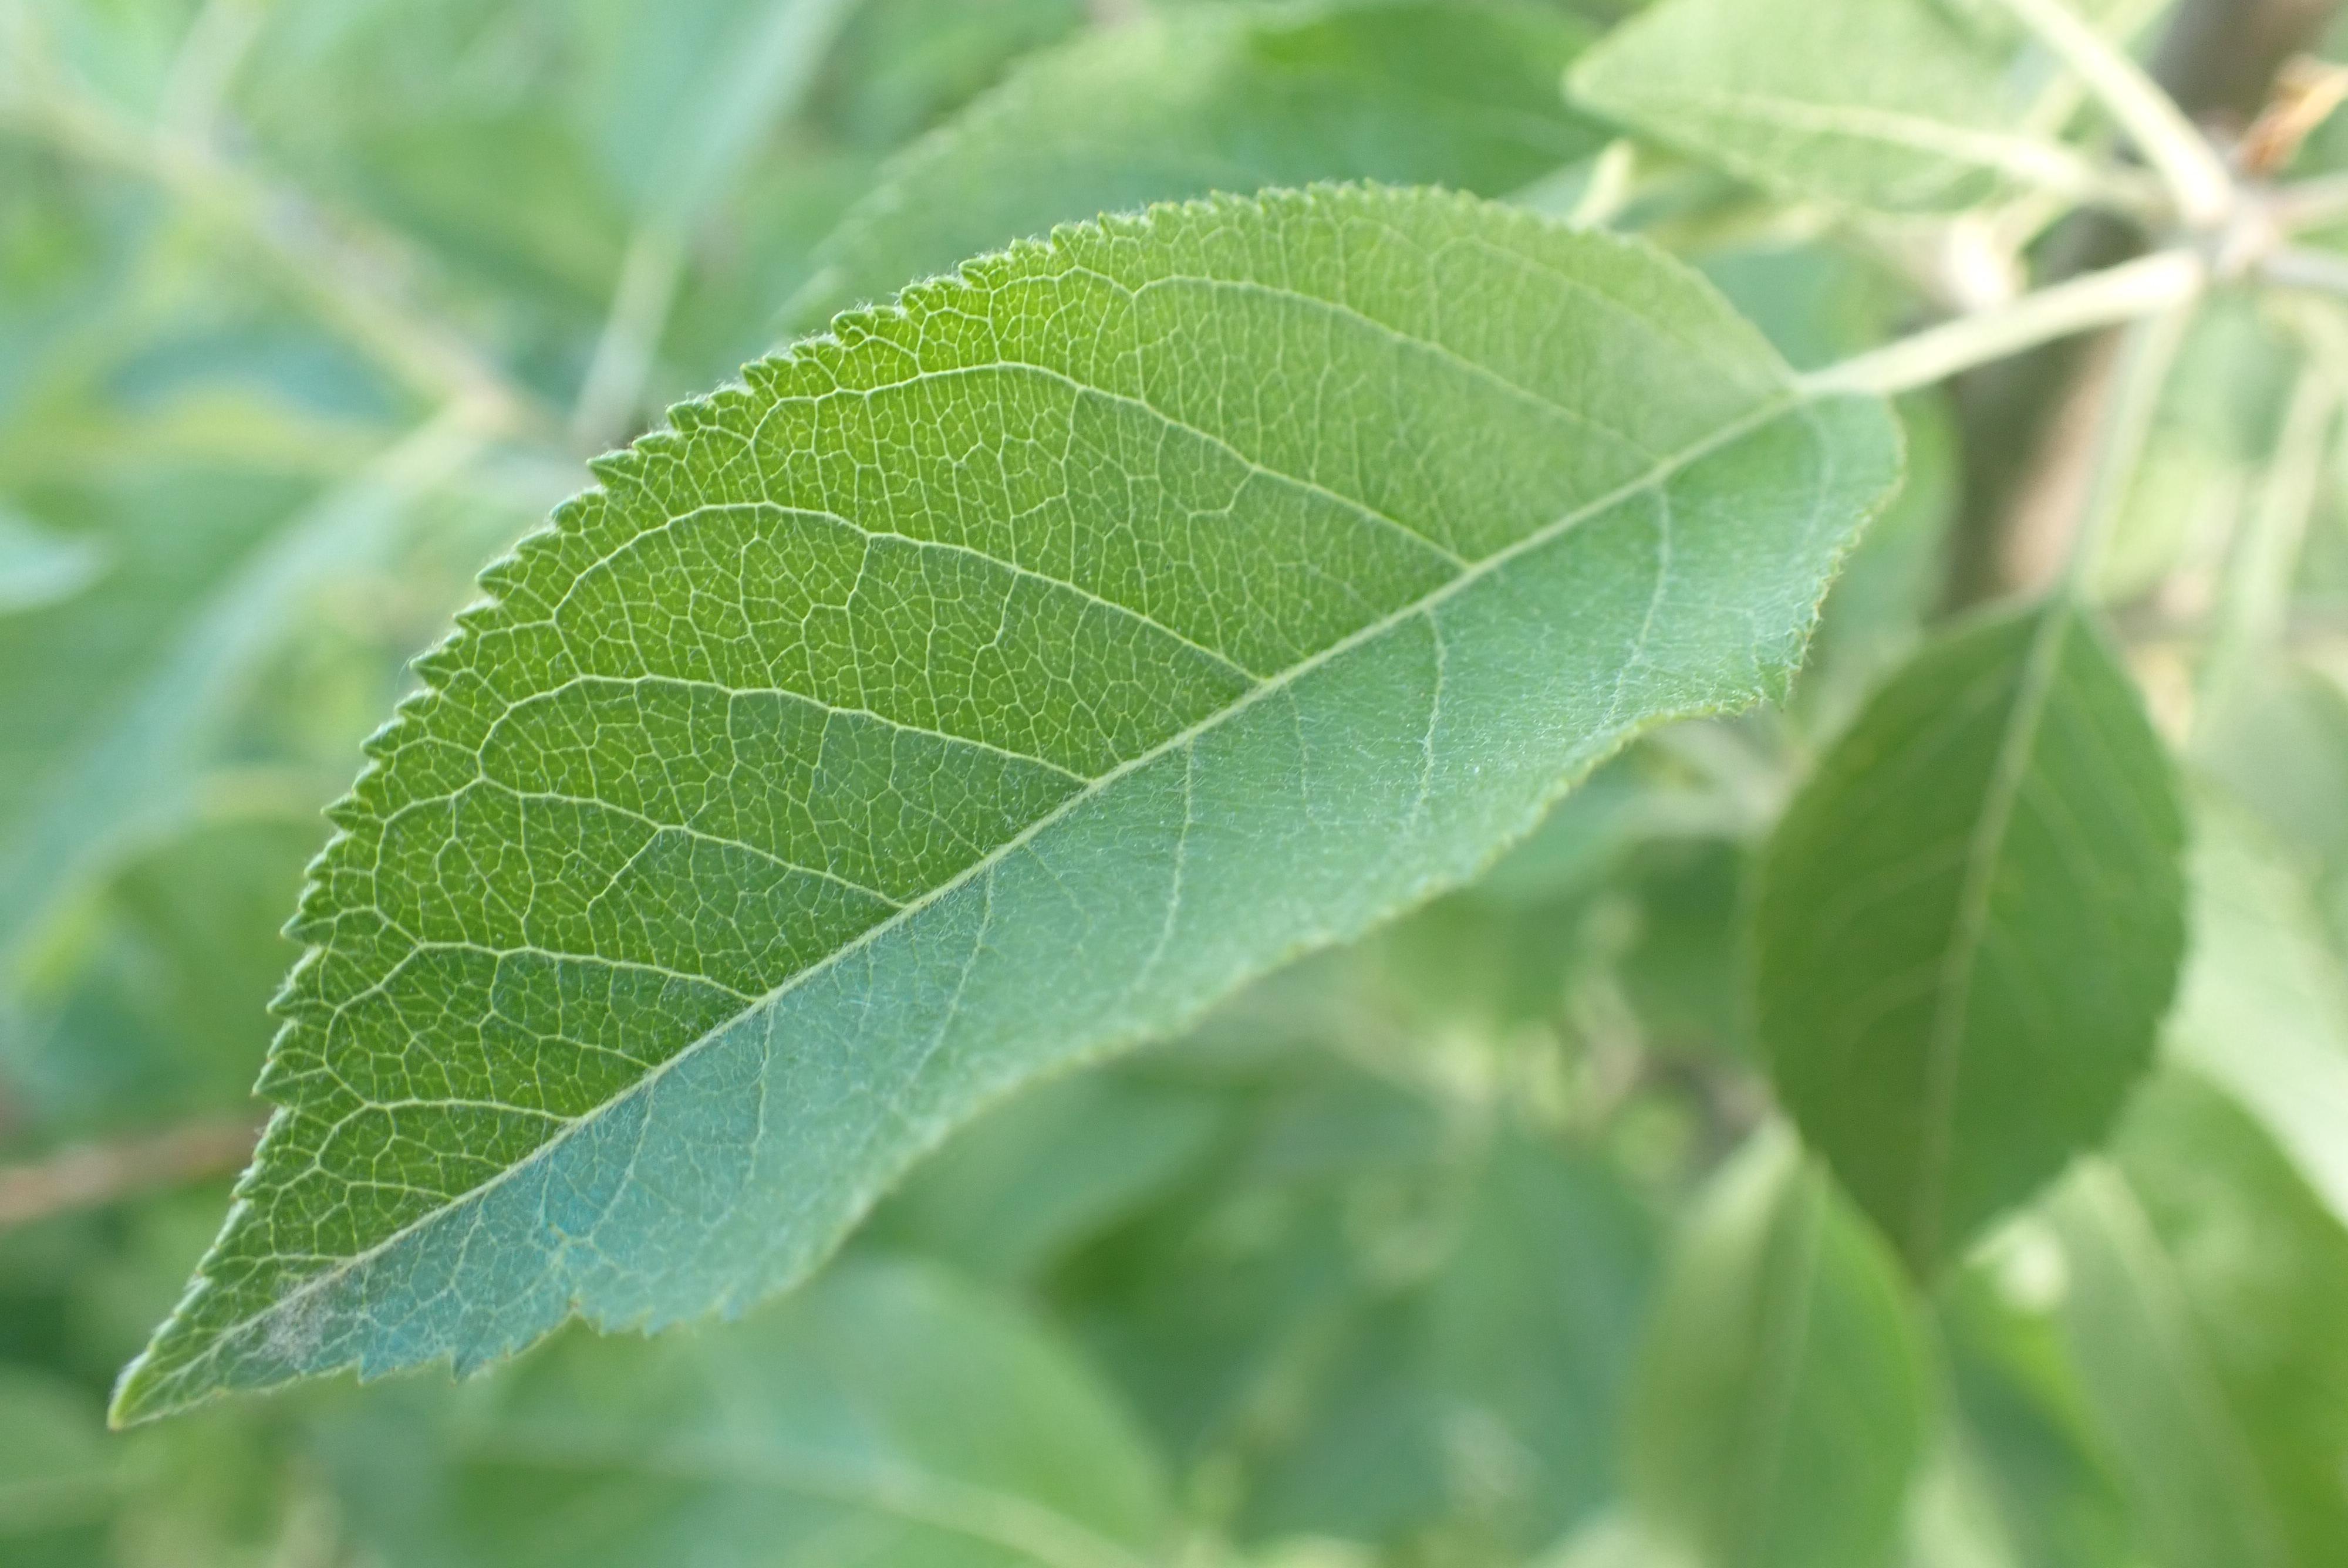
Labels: healthy